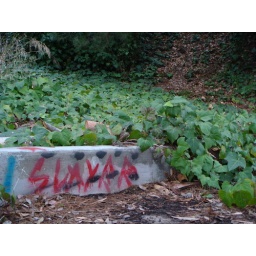
I love futuristic movies where the cities become over run with plant and animal life. Buildings taken over by foliage.....